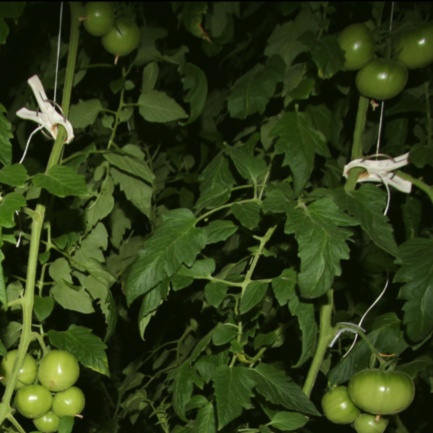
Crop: tomato